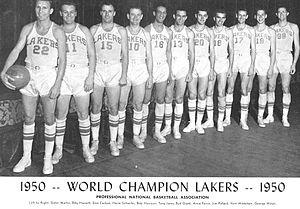
Les Lakers de Los Angeles sont une franchise de basket-ball évoluant en NBA basée à Los Angeles en Californie. Les Lakers jouent leurs matchs à domicile au Staples Center, une salle partagée avec les Clippers de Los Angeles, les Sparks de Los Angeles de la WNBA et les Kings de Los Angeles de la Ligue nationale de hockey. Les Lakers sont l’une des équipes les plus titrées de l’histoire de la NBA, et ont remporté 16 titres NBA, le deuxième palmarès derrière les Celtics de Boston avec 17 titres.
Les Playoffs NBA 1950 sont les playoffs de la saison NBA 1949-1950. Il se termine sur la victoire des champions de la Conférence Ouest, les Lakers de Minnéapolis battant les champions de la Conférence Est, les Washington Capitols, quatre parties à deux lors des finales NBA 1950. 1950 fut la première année de la NBA.
La saison NBA 1949-1950 est la 1ʳᵉ saison de la NBA en tant que telle. Lors des trois saisons précédentes, la ligue se nommait Basketball Association of America. La saison se termine sur la victoire des Minneapolis Lakers face aux Syracuse Nationals 4 victoires à 2.